Howard School (Brownsburg, Indiana)

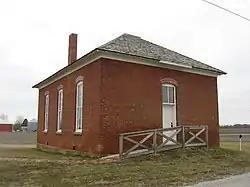
Howard School, March 2011

Howard School, also known as Perry Township School #1, is a historic school building located at Perry Township, Boone County, Indiana. It was built about 1881, and is a one-story, rectangular red brick building with Italianate style design elements. The school closed in 1916. It was restored starting in 2004.